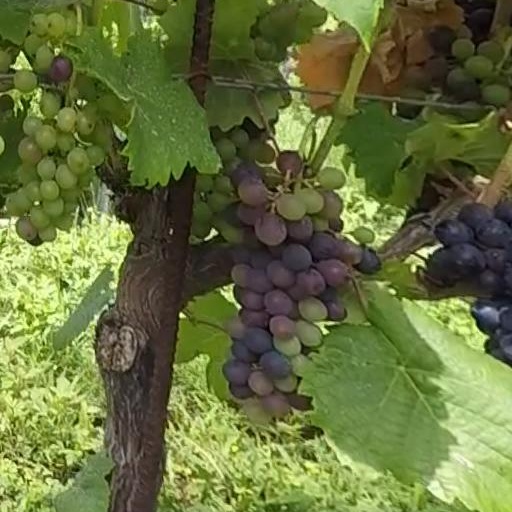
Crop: grape